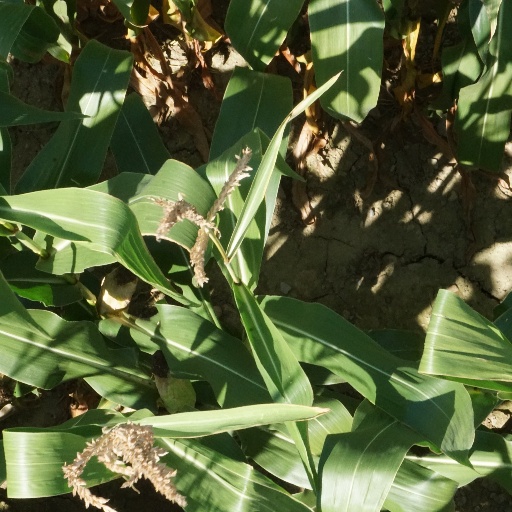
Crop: maize; corn